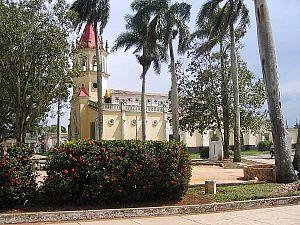
San José de las Lajas est une ville et une municipalité de Cuba dans la province de Mayabeque dont elle est la capitale.